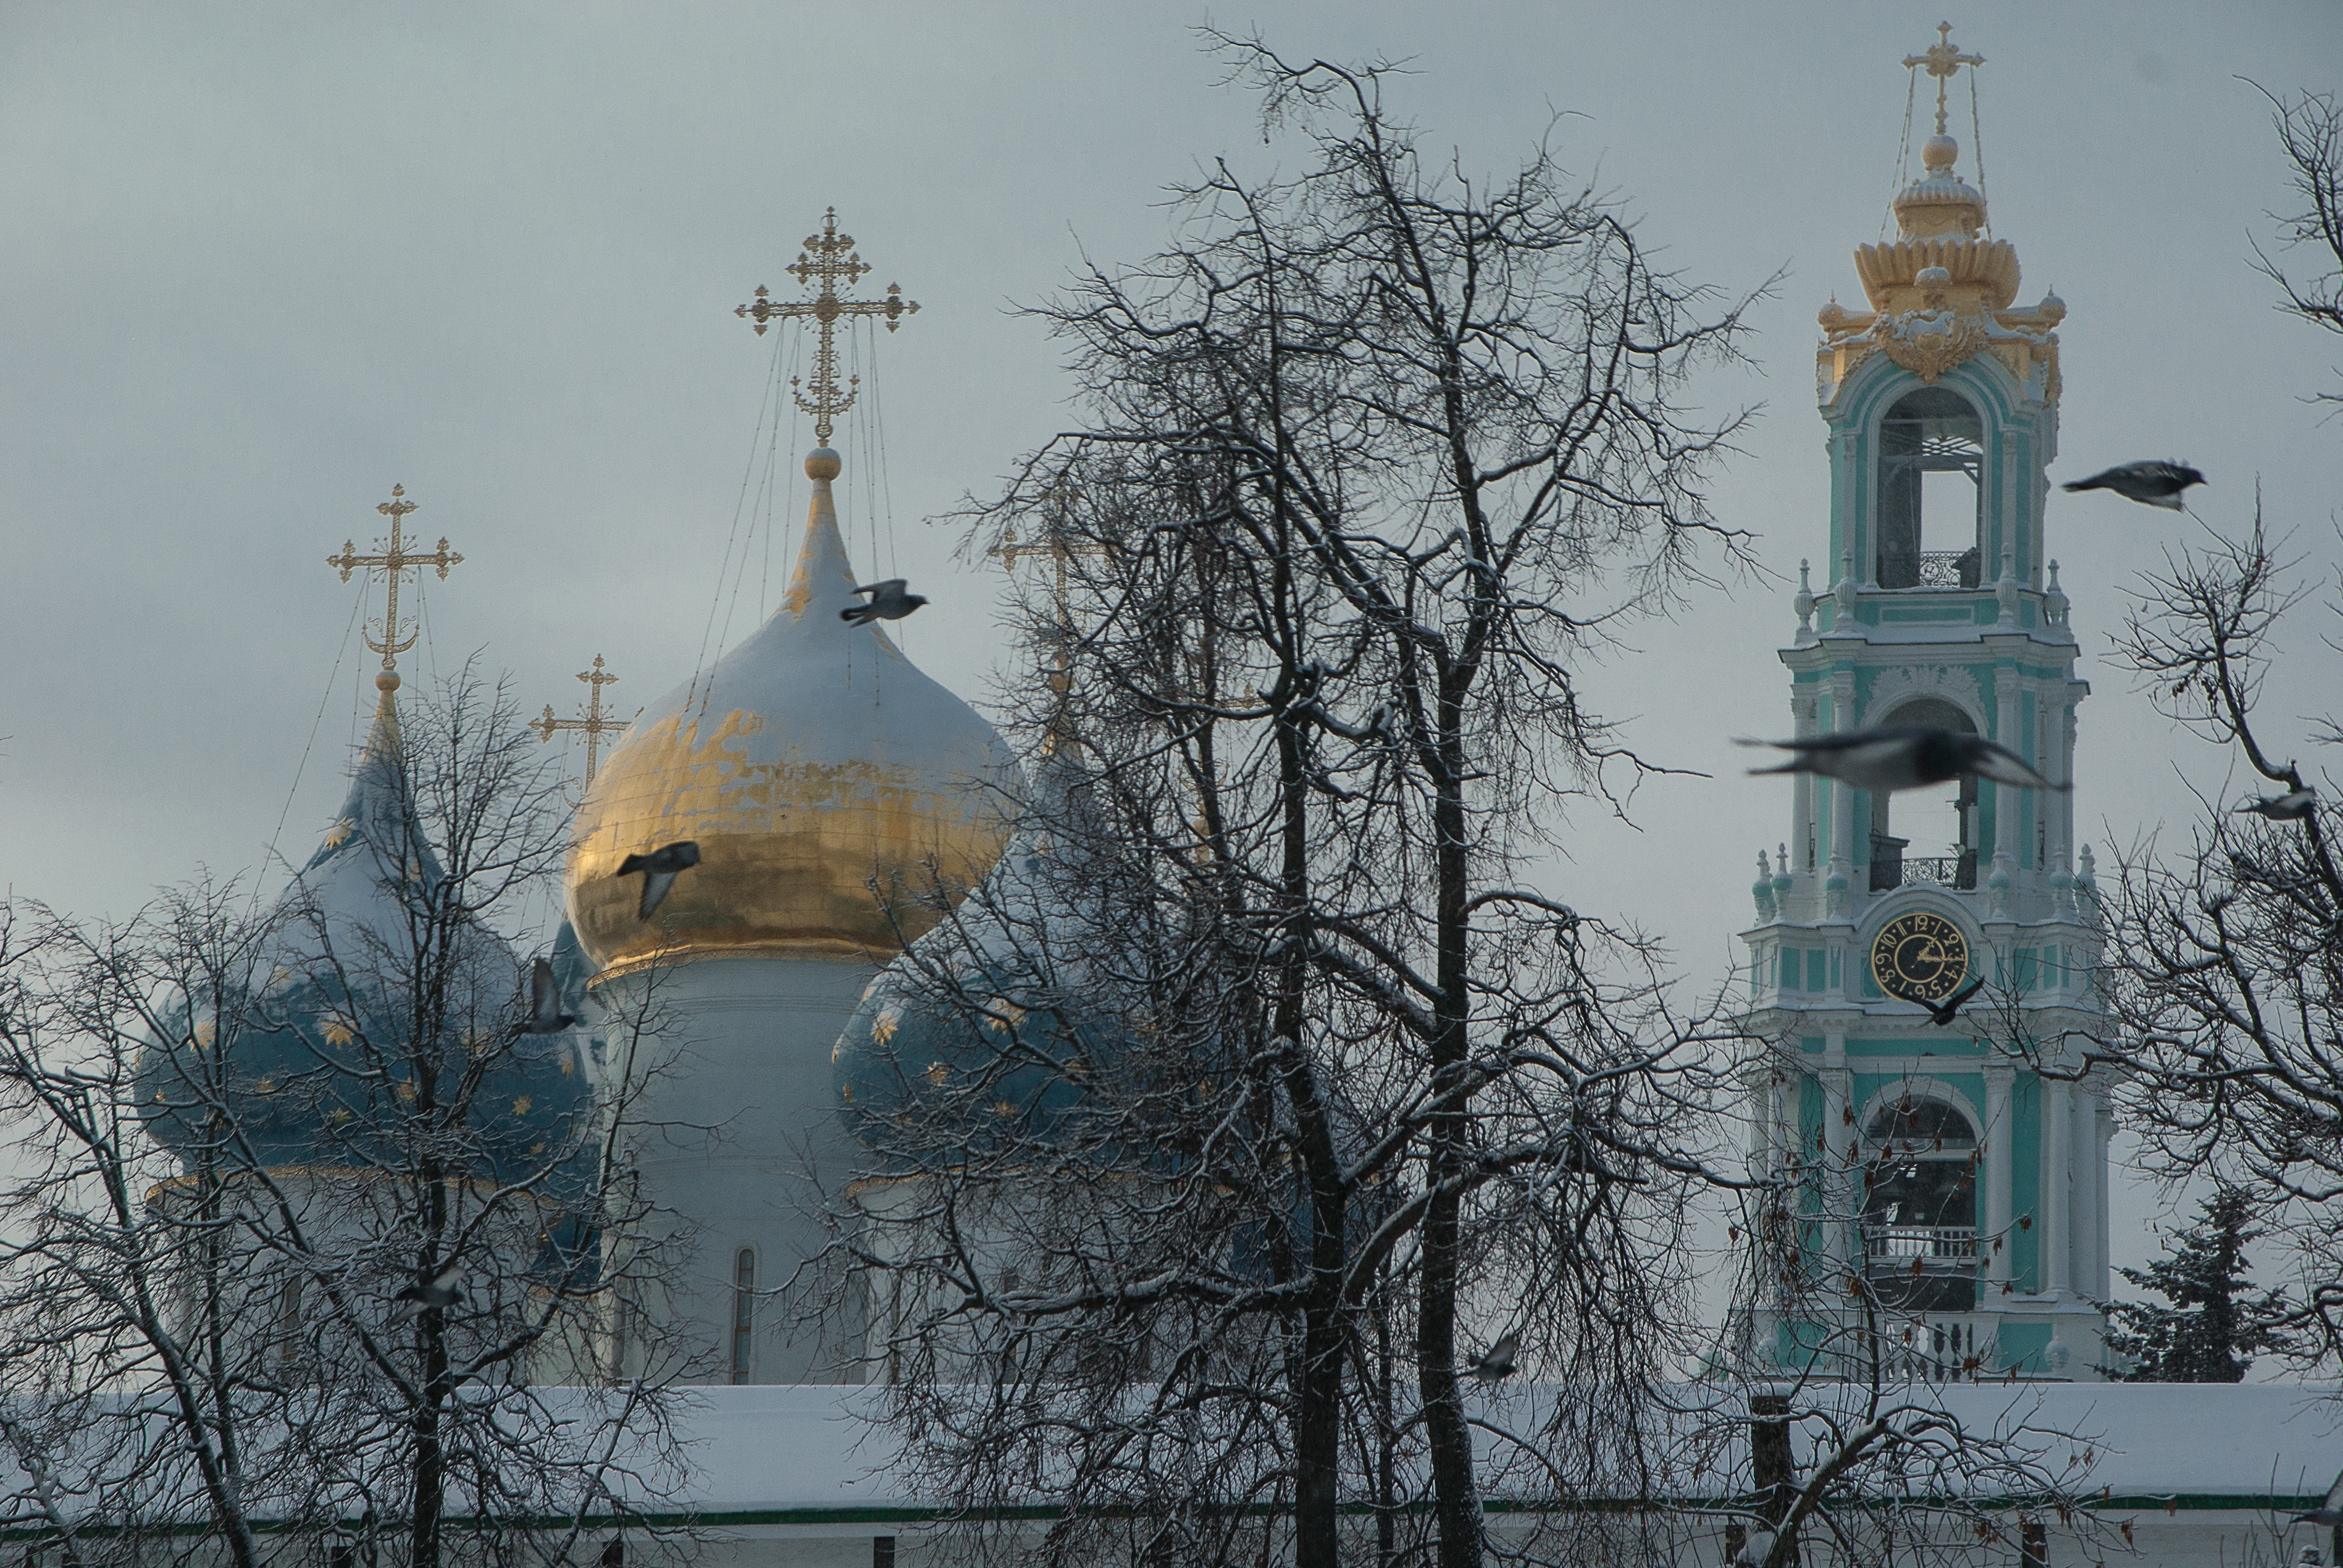
snow, winter, building, tower, weather, landmark, church, cathedral, place of worship, bell tower, spire, steeple, monastery, orthodox, dome, russia, sergiev posad, cupolas